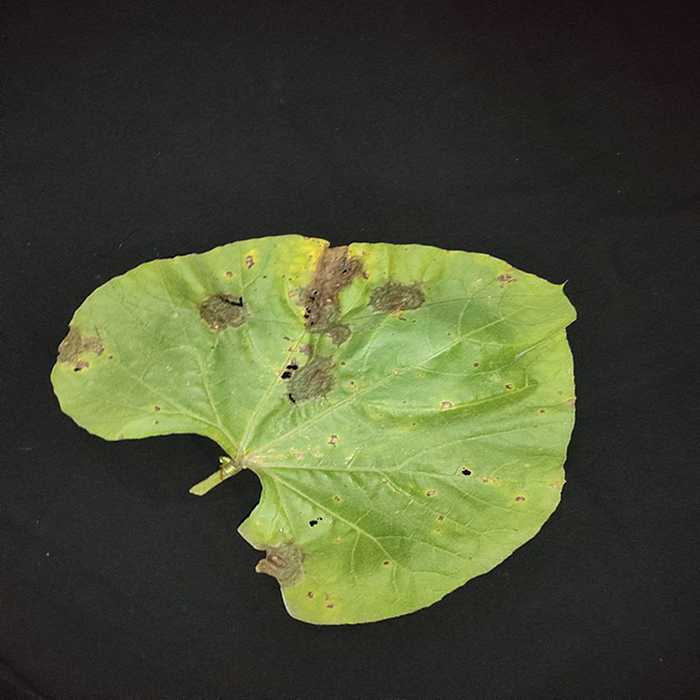
Plant: Bottle gourd
Label: Downey mildew